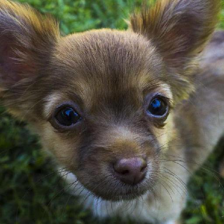
Label: animals